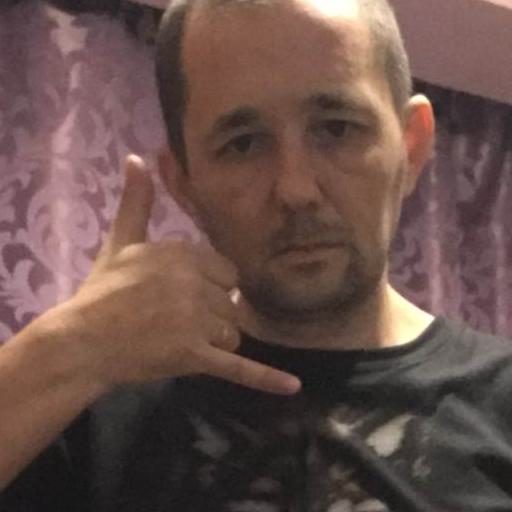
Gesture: call